John of God

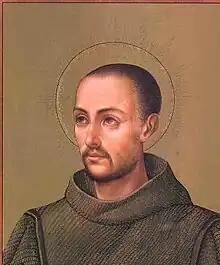
Saint John of God

John of God was born João Duarte Cidade in Montemor-o-Novo, now in the District of Évora, Kingdom of Portugal, the son of André Cidade and Teresa Duarte, a once-prominent family that was impoverished but had great religious faith. One day, when John was eight years of age, he disappeared. Whether he had been deliberately kidnapped, or whether he had been seduced from his home by a cleric who had been given hospitality in the home, is not clear. According to his original biography, his mother died from grief soon after this, and his father joined the Franciscan Order.